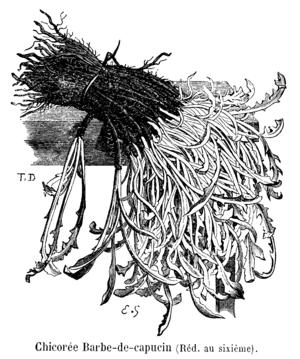
L’endive, nom commun de la chicorée de Bruxelles ou chicorée Witloof, appelée aussi chicon dans le Nord de la France, au Luxembourg et en Belgique, est une variété de chicorée amère, plante bisannuelle de la famille des Astéracées, mais différente de celle qui donne la chicorée à café.
Barbe-de-capucin ou Barbe de capucin est un nom vernaculaire donné en français à des plantes bien distinctes de la famille des Asteraceae :
La Chicorée sauvage ou Chicorée amère est une espèce de plantes herbacées vivaces de la famille des Astéracées. Elle est à l'origine de salades comme la barbe de capucin, les endives ou chicons ou les chicorées rouges italiennes, mais aussi des chicorées à café, etc.